Answer in natural language. Considering the relative positions, is framed monochromatic wall decor painting (marked C) above or below black cylindrical bin with lid (marked A)? Choose between the following options: below or above
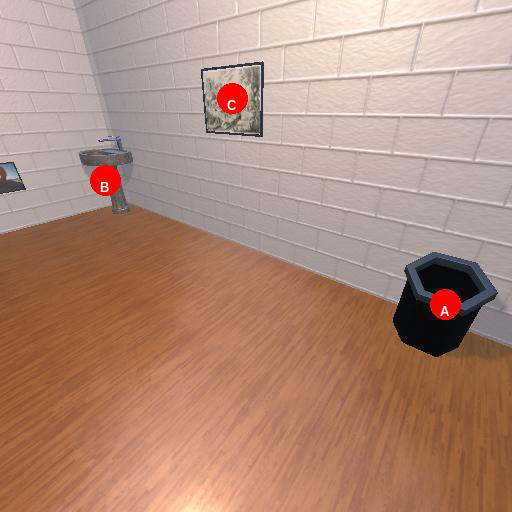
<answer>above</answer>